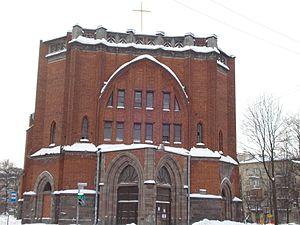
Saint-Pétersbourg. Polski: Kościół Najświętszego Serca Pana Jezusa w Petersburgu
L'église du Sacré-Cœur est une église catholique de style néogothique située à Saint-Pétersbourg en Russie et dépendant de l'archidiocèse catholique de Moscou. Elle est consacrée au Sacré-Cœur de Jésus. Elle se trouve 57 rue Babouchkine.